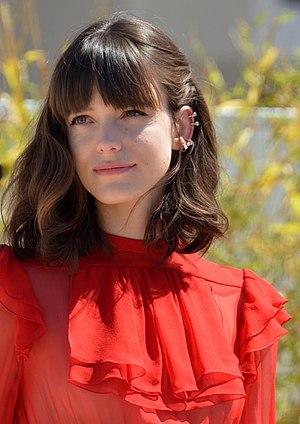
Stacy Martin au festival de Cannes
Stacy Martin, née le 20 mars 1990 à Paris, est une actrice franco-britannique.